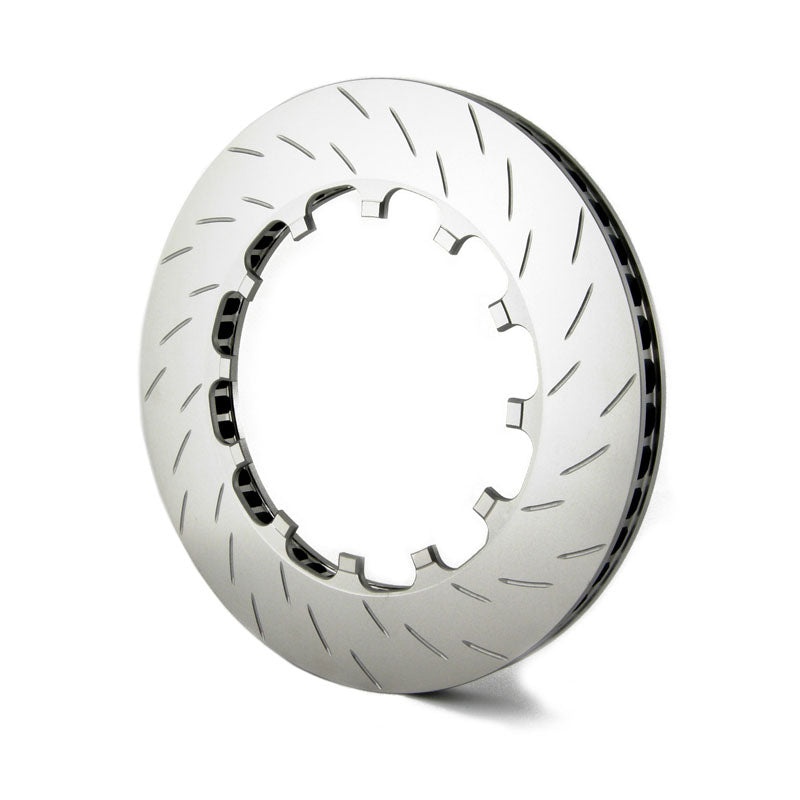
PFC V3 Direct Drive Replacement Rotor-Left
Brand: Turn 14
Category: Sporting Goods > Outdoor Recreation > Kite Buggying > Kite Buggy Accessories > Kite Buggy Wind Sails